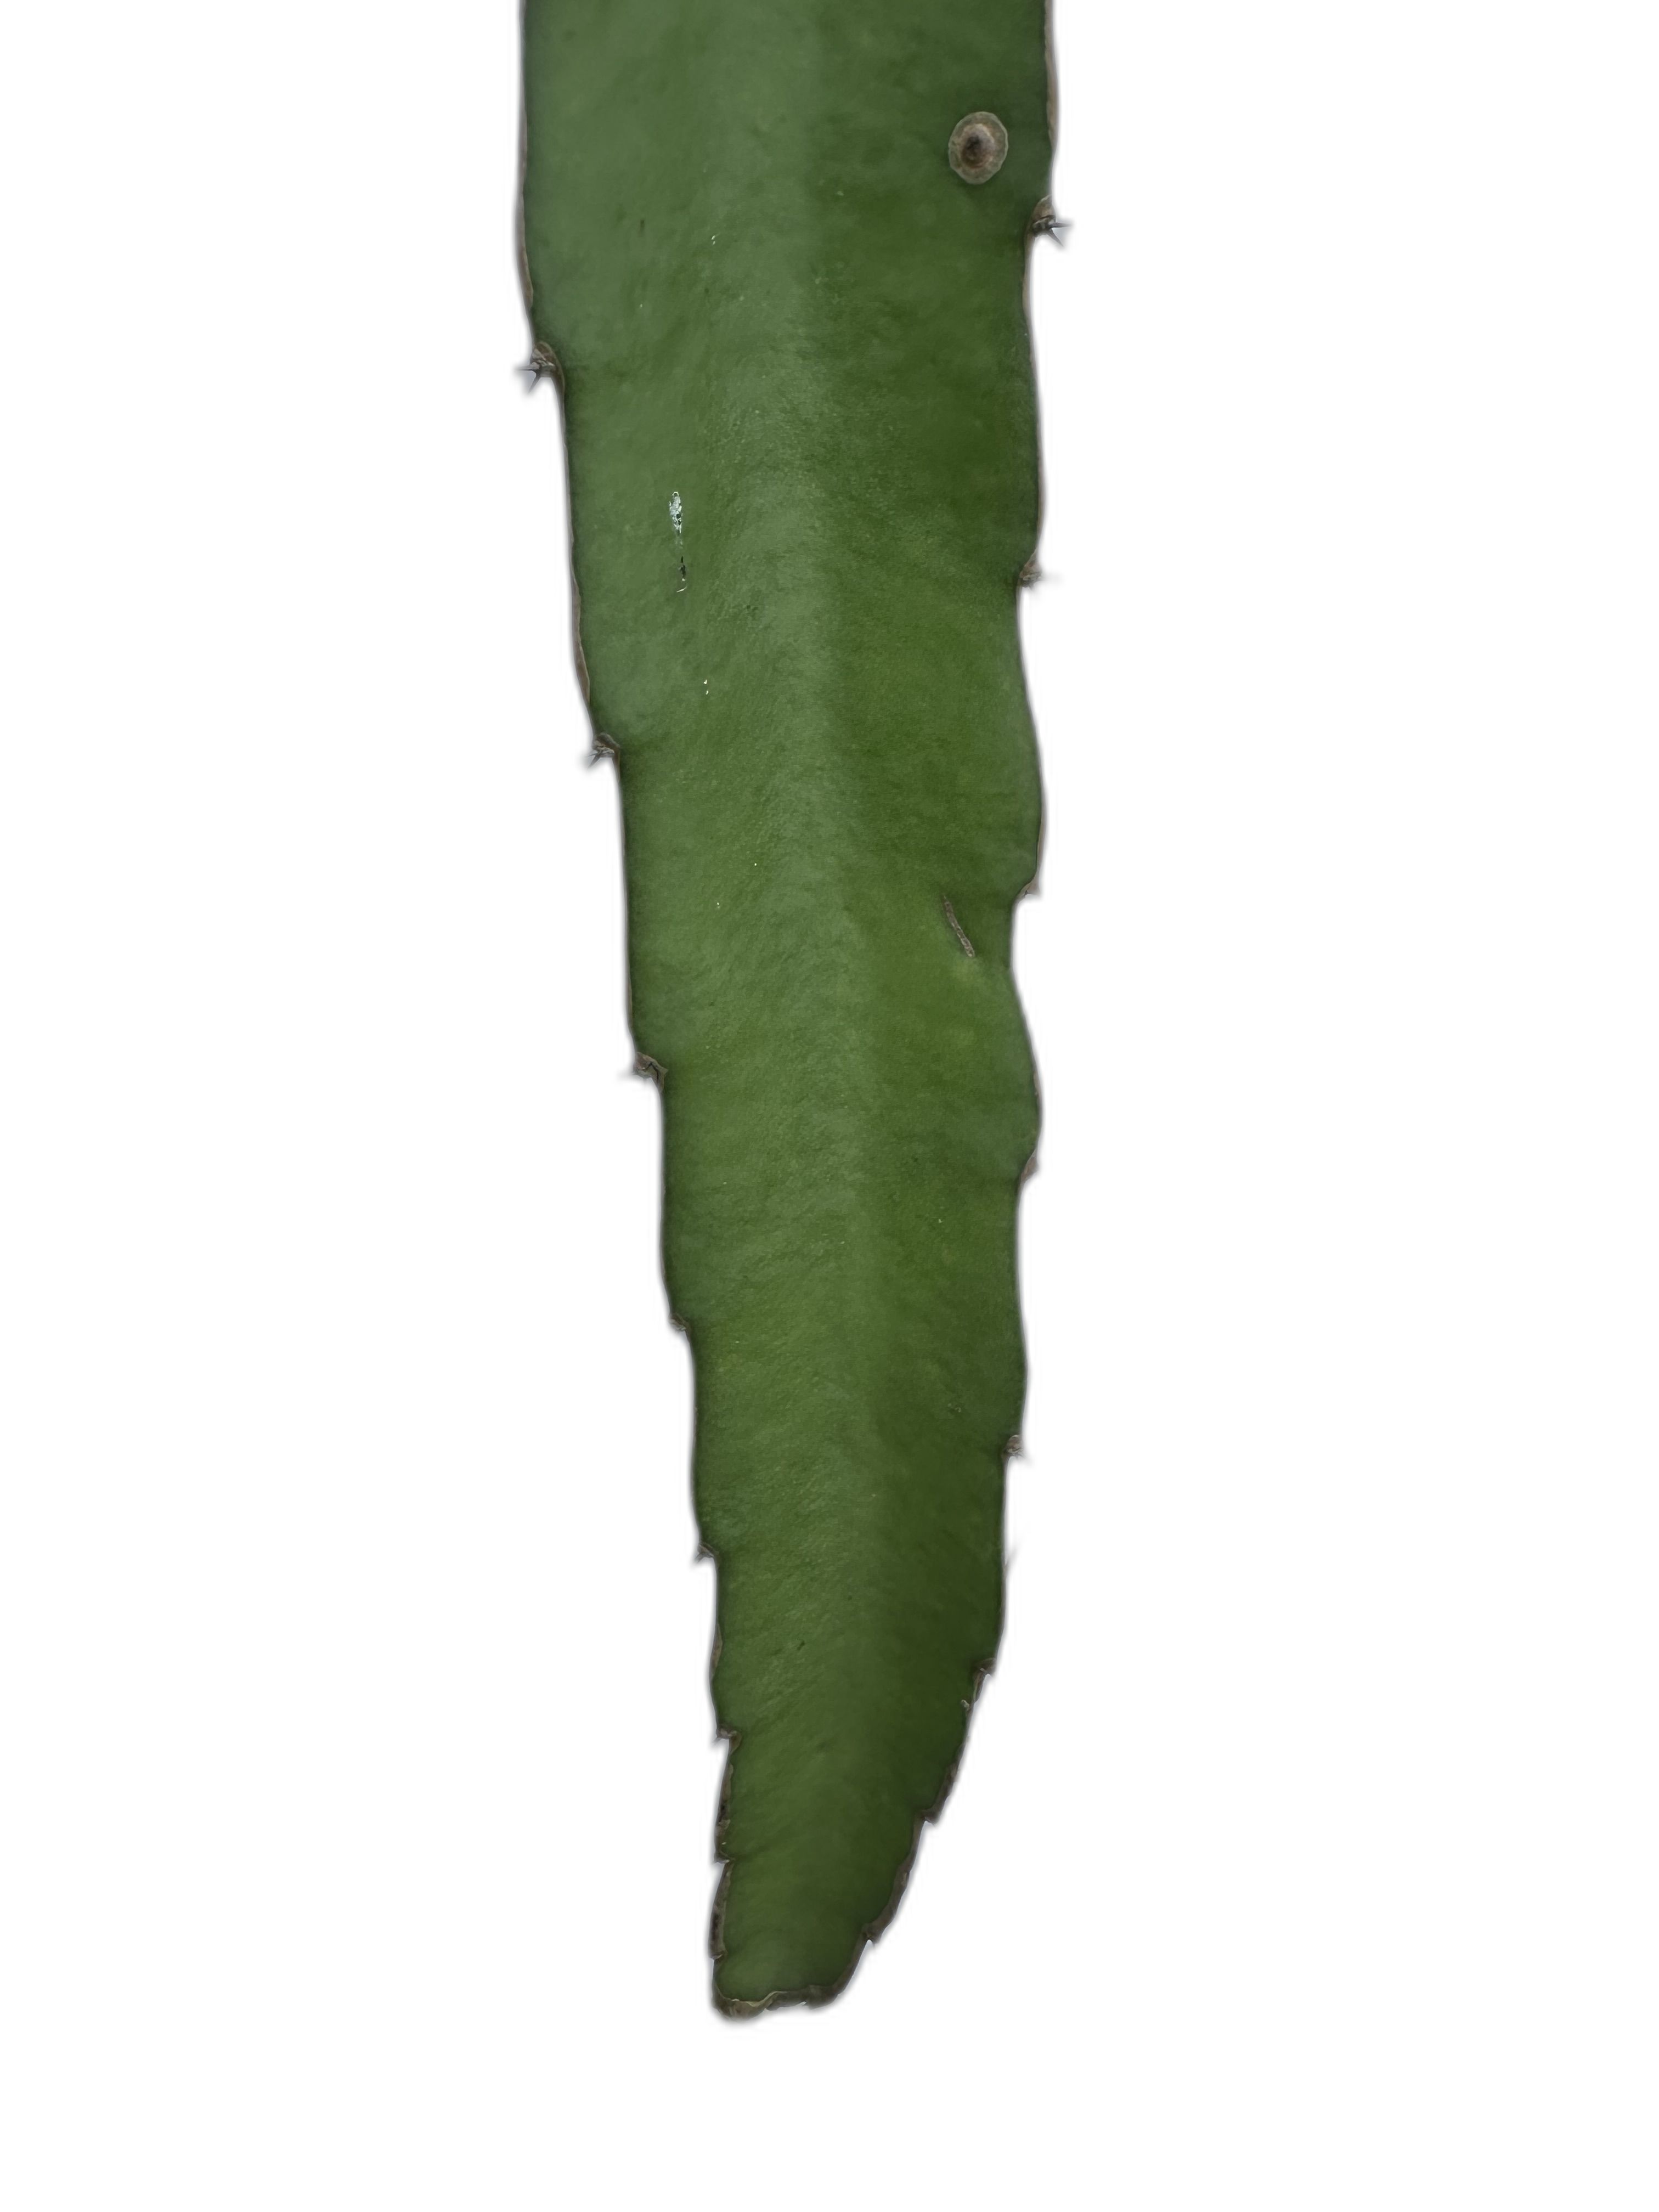
Label: Good leaf